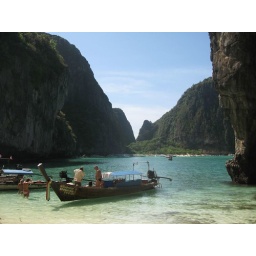
There is the beach over the water - we thought it was too packed and chose the much quieter one